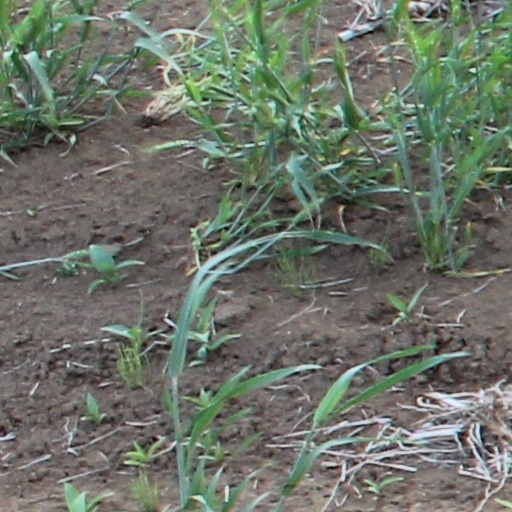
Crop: wheat